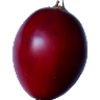
Label: Tamarillo 1